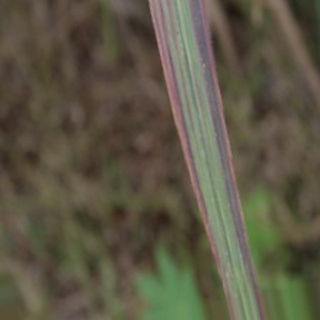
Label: sugarcane_bacterial_blight